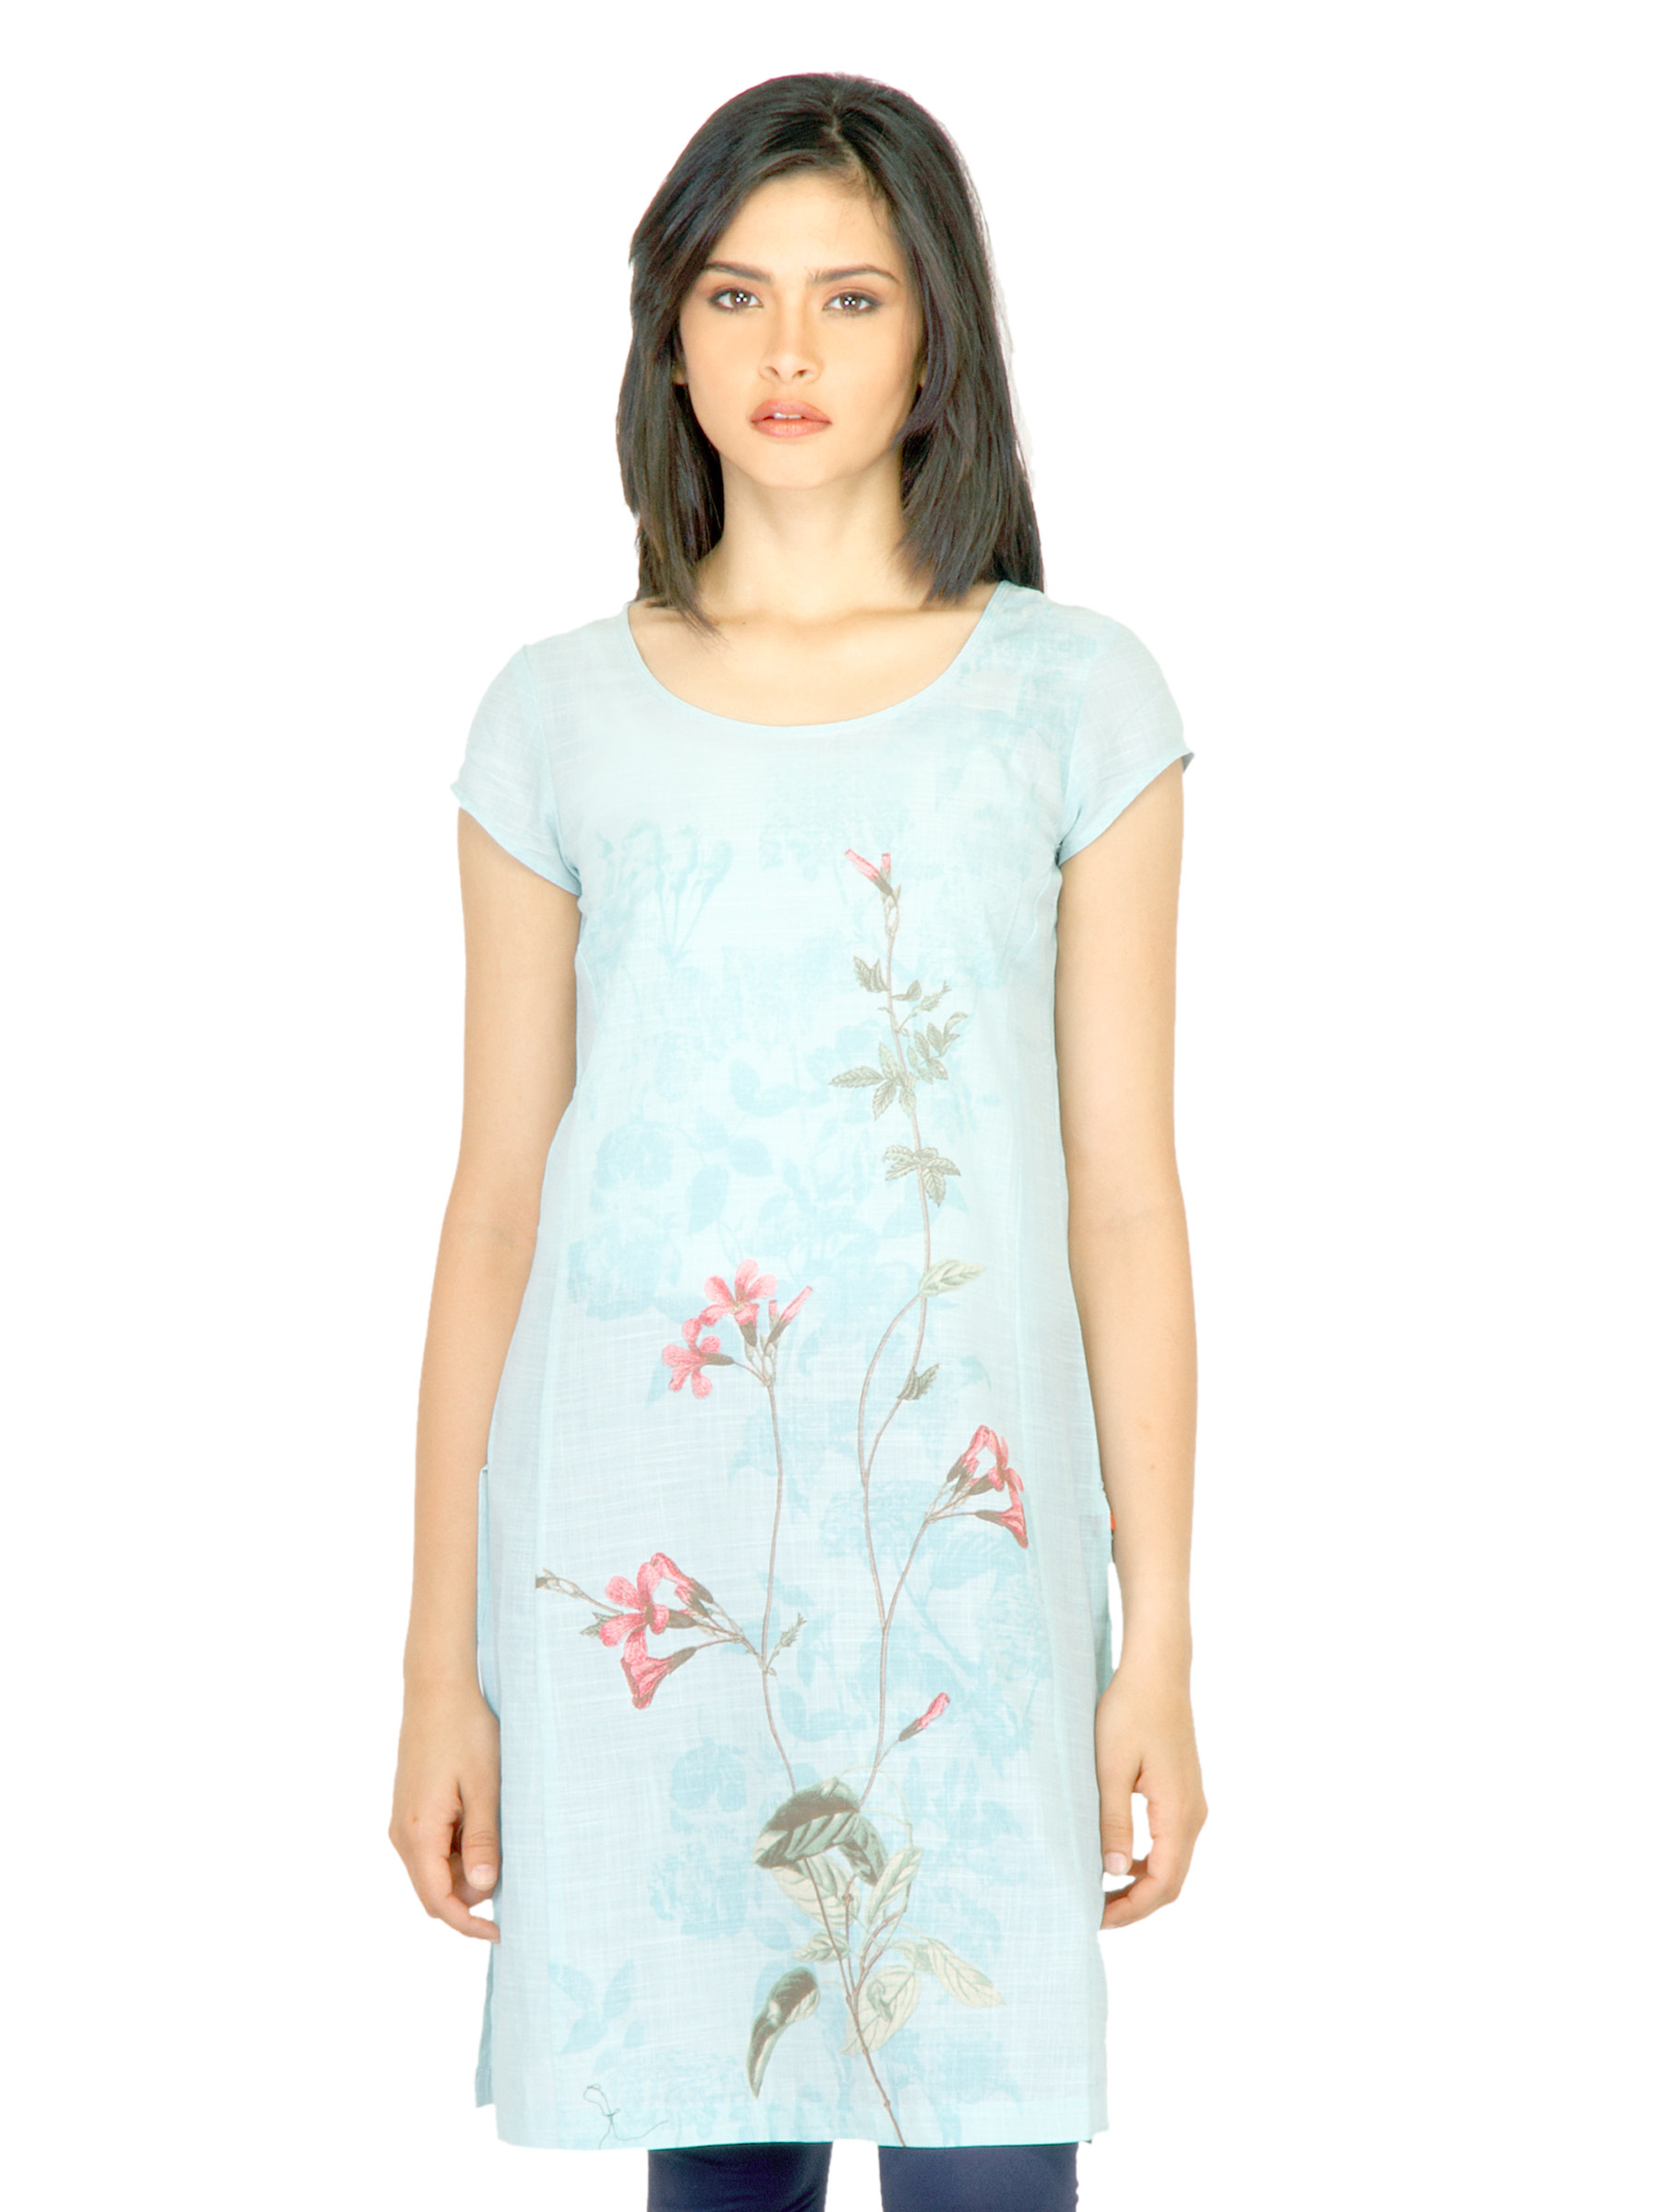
W Women Floral Print Blue Kurta
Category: Apparel / Topwear / Kurtas
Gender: Women
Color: Blue
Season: Fall 2011
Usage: Ethnic